Krystal Versace

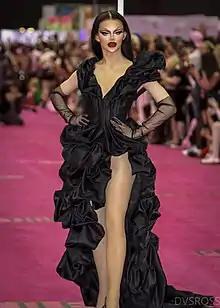
Krystal Versace at RuPaul's DragCon LA, 2022

Luke Fenn (born 10 October 2001), professionally known as Krystal Versace, is an English drag queen best known for winning the third series of the reality show "RuPaul's Drag Race UK". Crowned at the age of 19, Krystal is the youngest ever "Drag Race" winner. She is from Tunbridge Wells in Kent and has Greek Cypriot heritage via her maternal grandmother, being the first descendant of Cypriots to compete in the franchise.